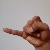
The image shows a hand gesture representing the letter 'J' in Indian Sign Language.